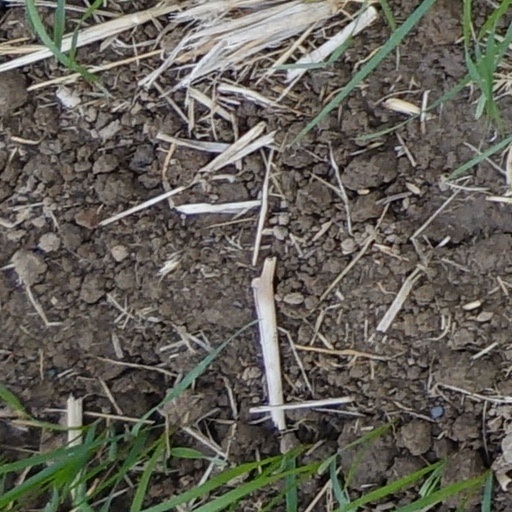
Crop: wheat